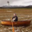
Label: ship